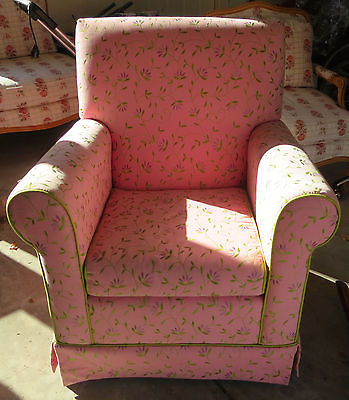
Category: chair